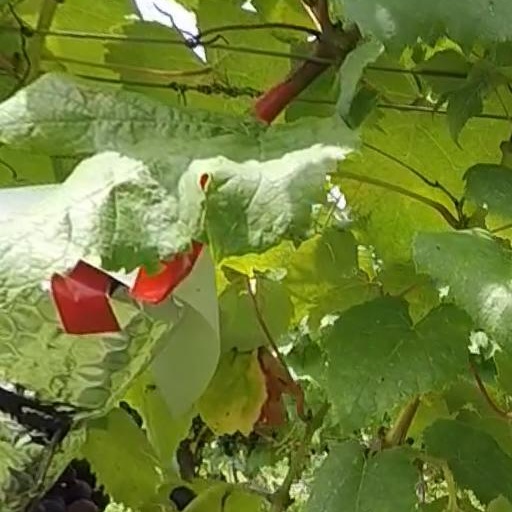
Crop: grape